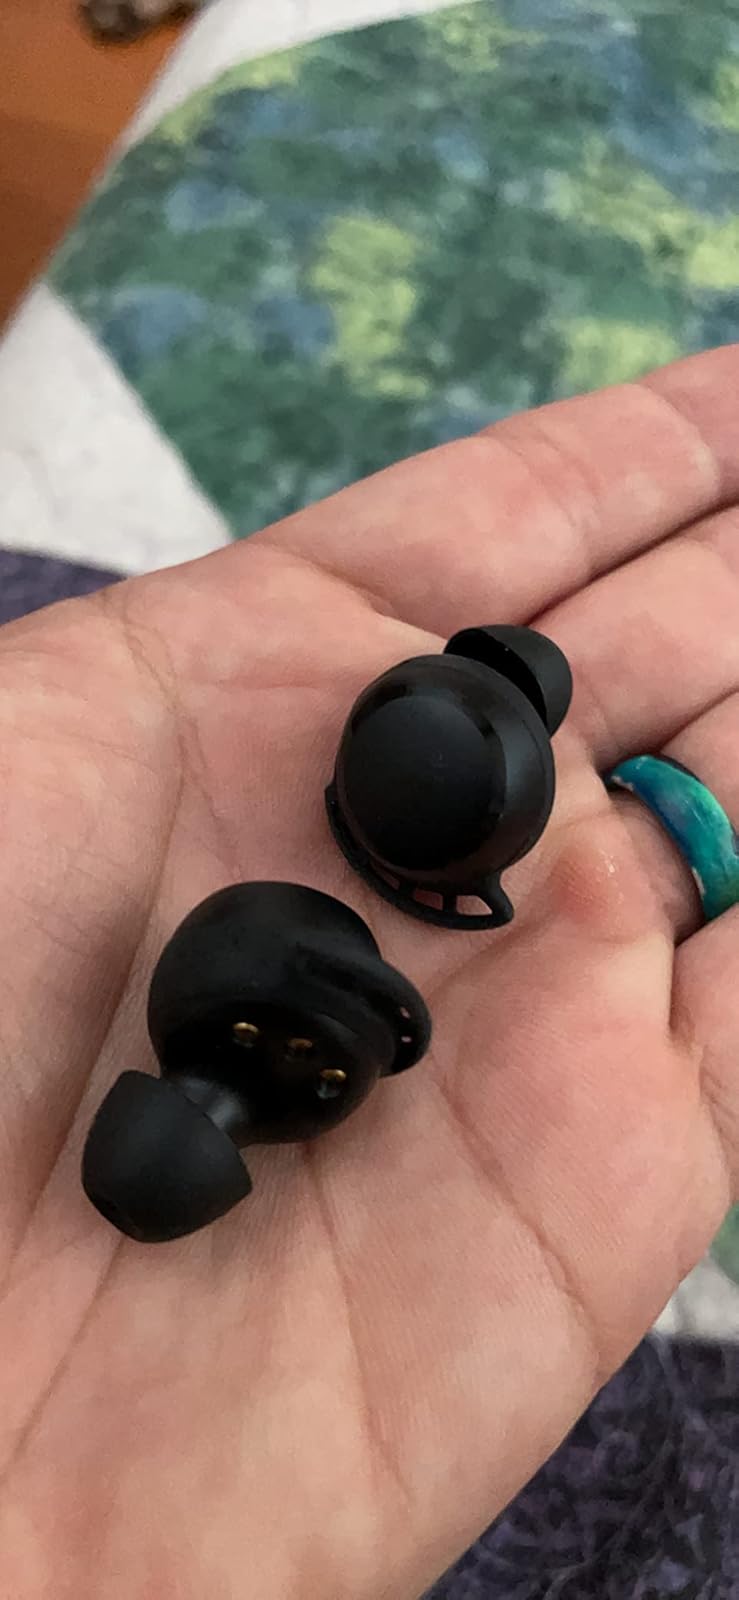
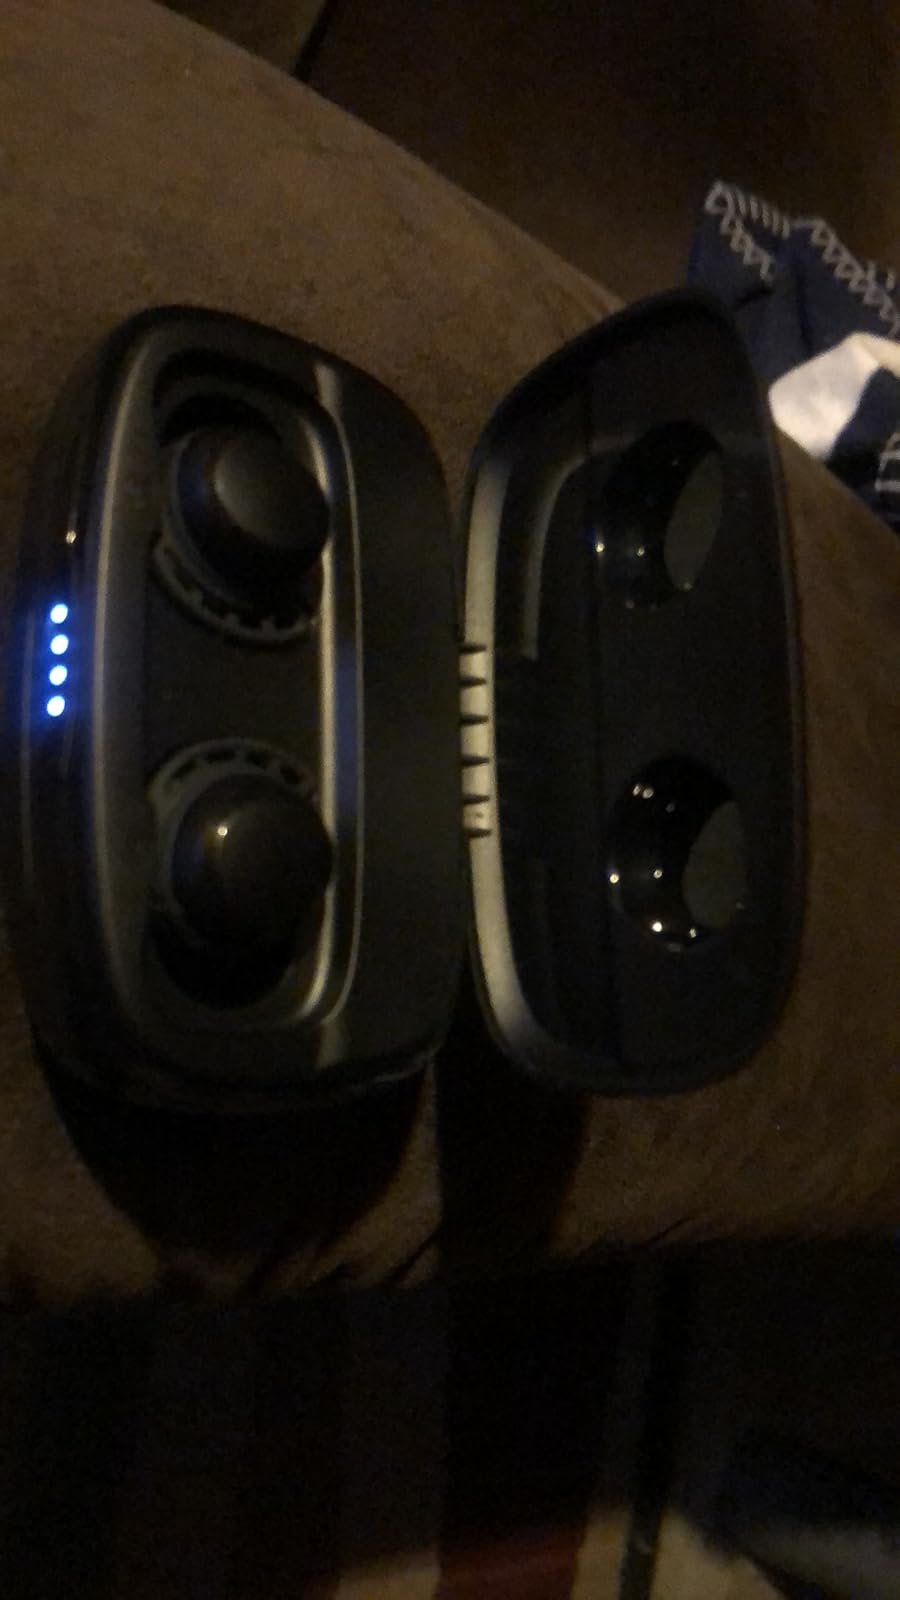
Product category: earbuds
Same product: yes